Balnot-sur-Laignes

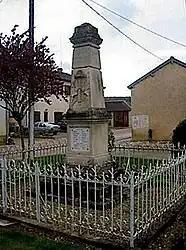
War memorial

Balnot-sur-Laignes is a commune in the Aube department in the Grand Est region of north-central France.